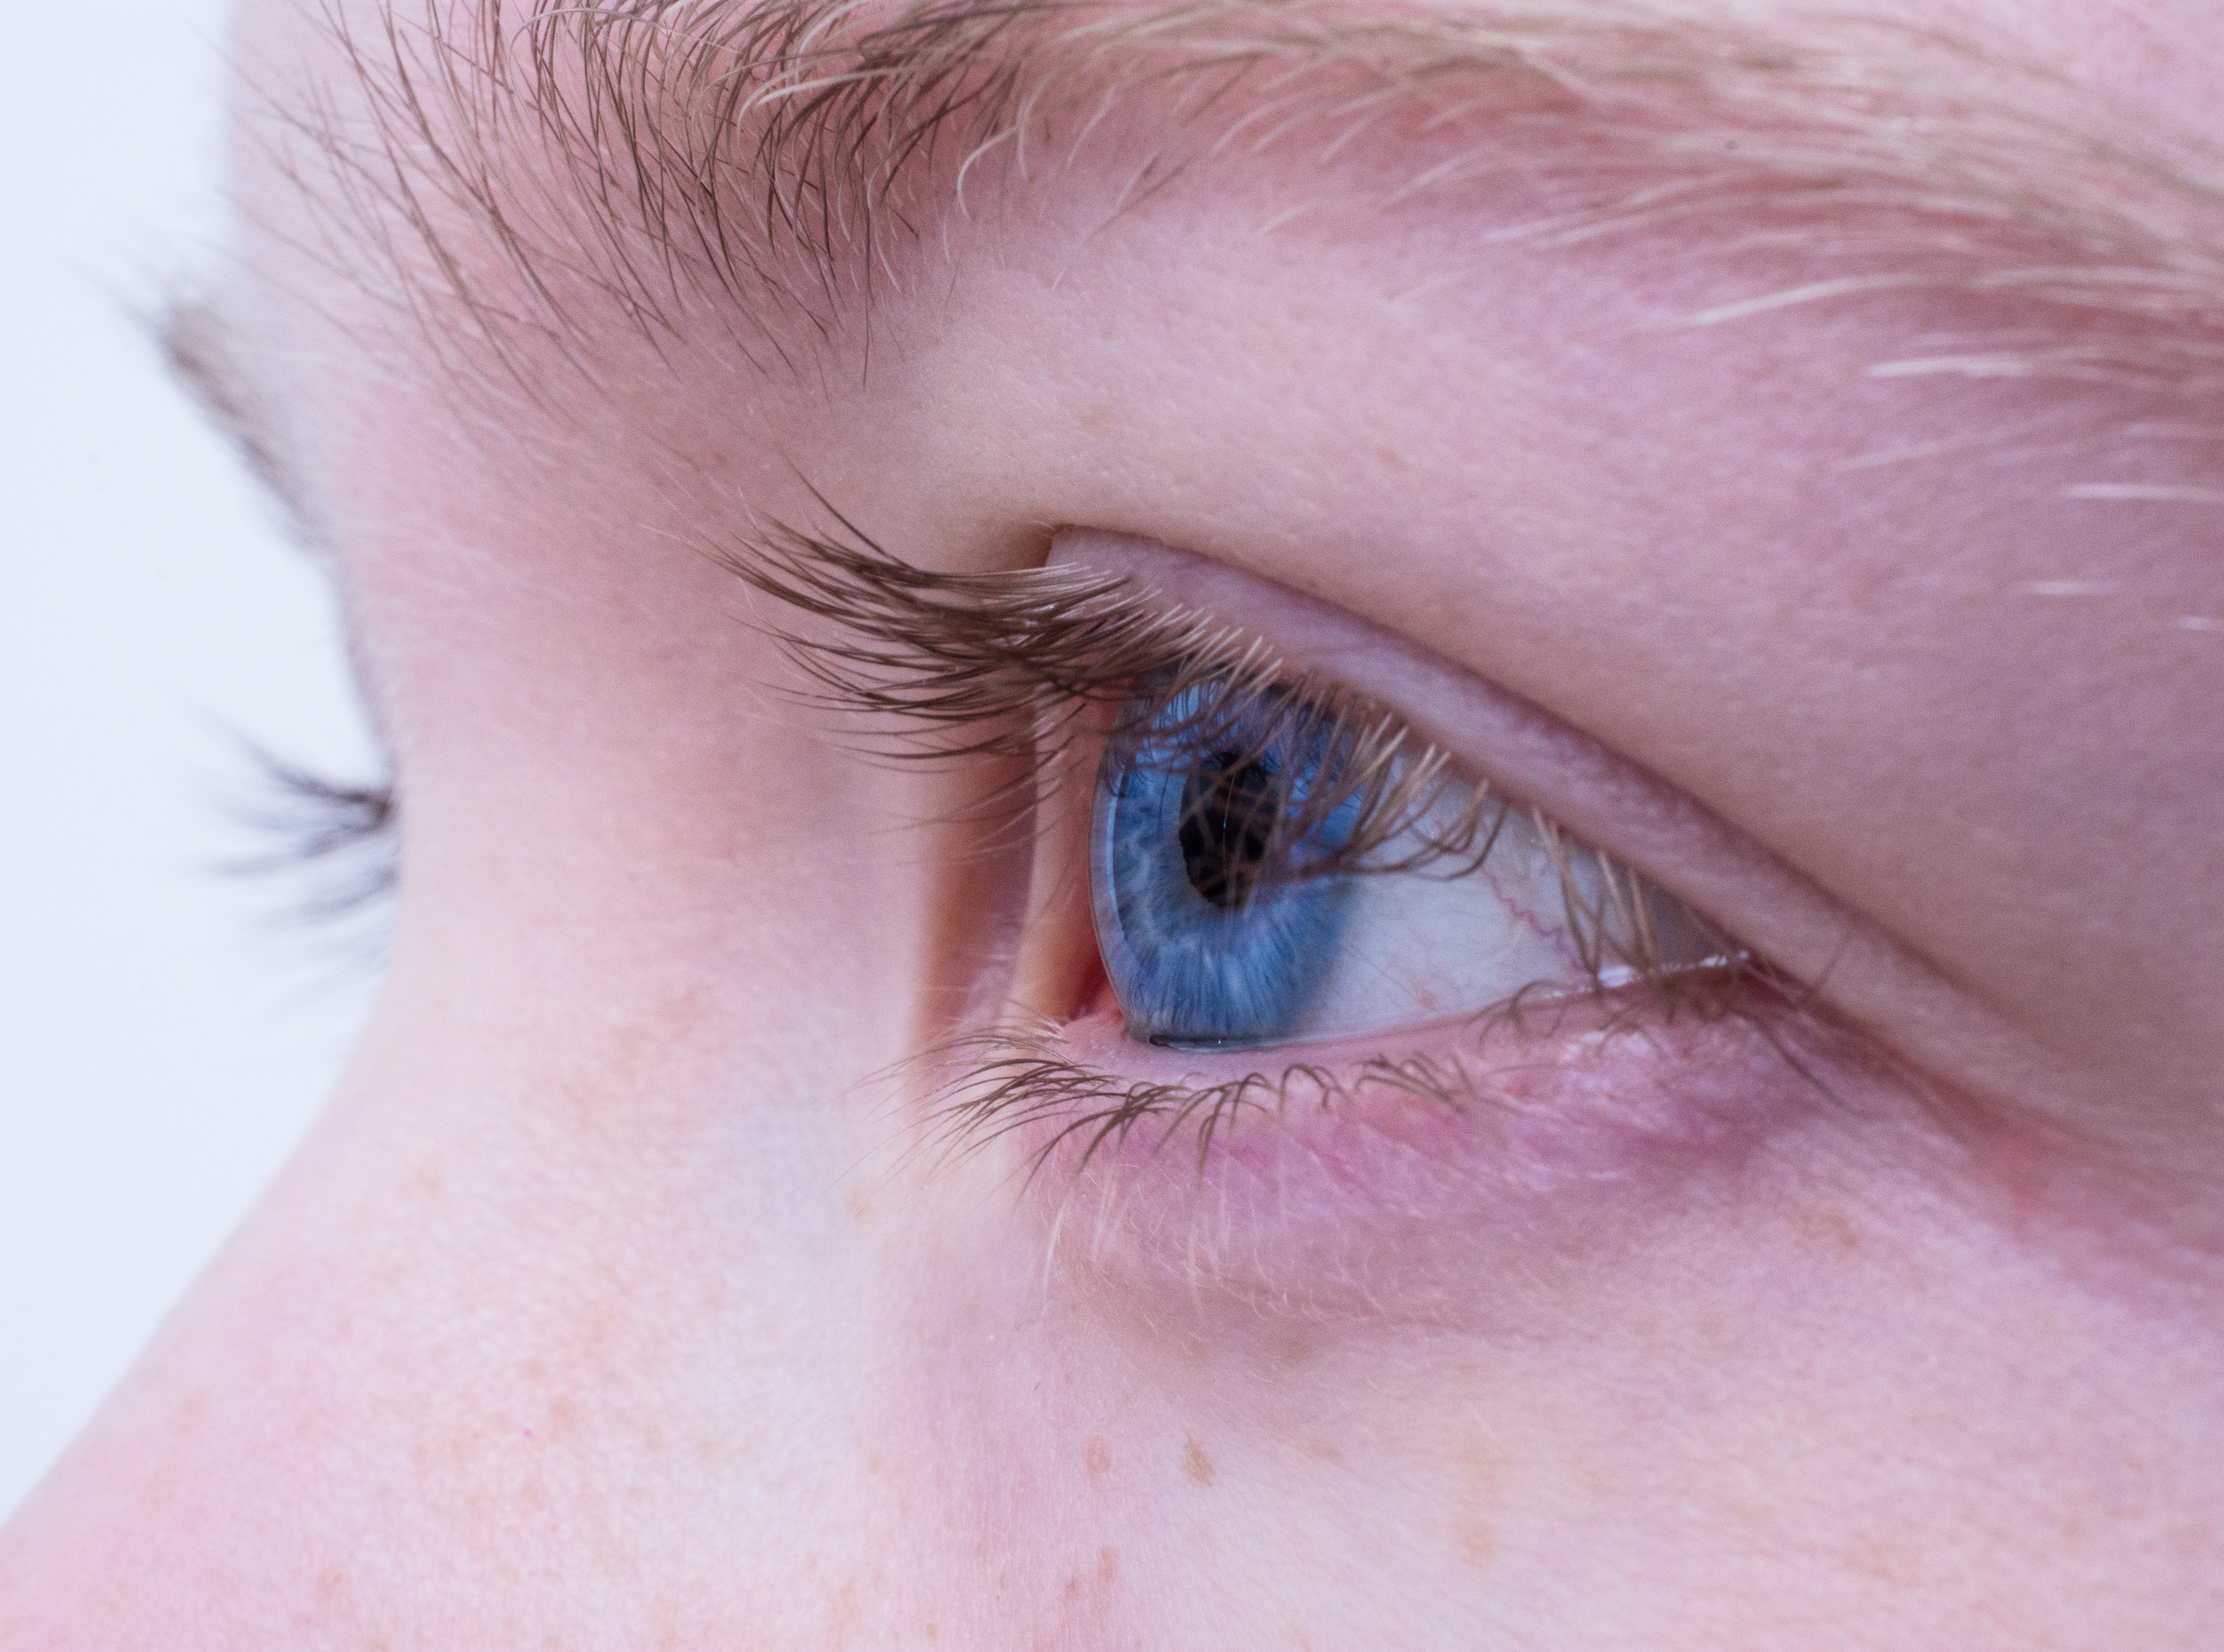
person, girl, view, female, portrait, young, color, macro, human, blue, pink, close, lip, eyebrow, eyelid, mouth, eyelash, blue eye, pupil, close up, human body, caucasian, face, nose, cheek, iris, eye, head, lid, skin, beauty, see, blond, organ, of course, cosmetics, eyelashes, forehead, ophthalmologist, eyelids, eye macro, vision care, eyelash extensions, face eyelids, blonde eyelashes